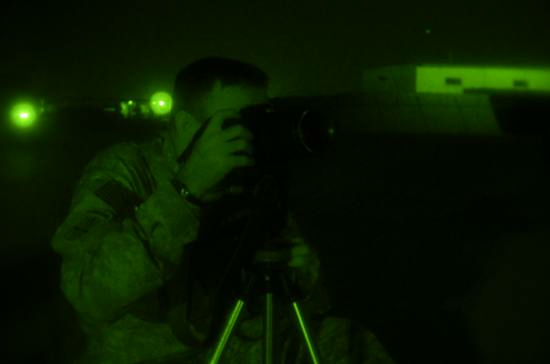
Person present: Yes